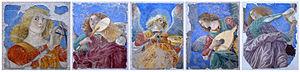
Melozzo da Forlì ou Ambrosi Melozzo, ou Marco di Giuliano degli Ambrogi, ou Melozzo di Giuliano degli Ambrogi, est un peintre italien de la Renaissance.
La basilique des Saints-Apôtres est une basilique mineure de Rome datant du VIᵉ siècle, dédiée initialement aux apôtres Jacques le Mineur et Philippe et plus tard à tous les apôtres. Elle se trouve dans le rione de Trevi.